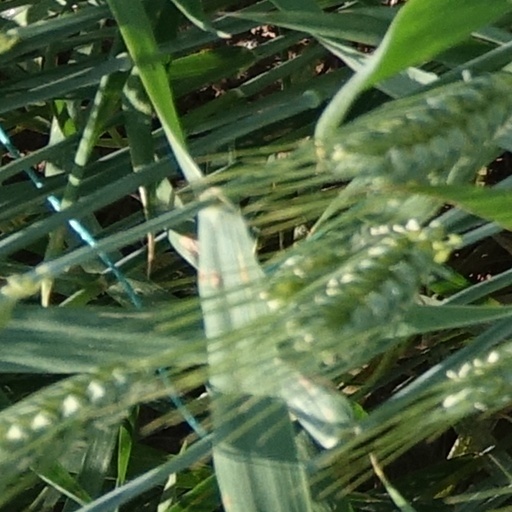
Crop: wheat